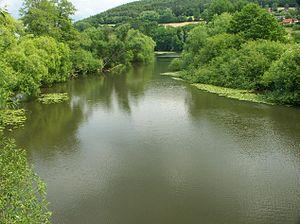
La ripisylve est un écotone complexe
La Fulda est une rivière allemande de 160 km de long, prenant sa source au Wasserkuppe, une montagne basaltique du Rhön.